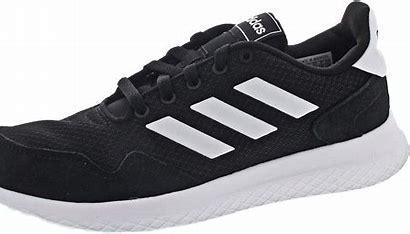
Brand: Adidas
Model: Archivo